Nicolas Jarry (calligrapher)

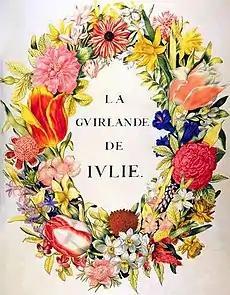
Cover of the "Guirlande de Julie"

Nicolas Jarry (1620 – 1670) was a noted 17th-century French calligrapher, whose works included his renditions of the poems of the "Guirlande de Julie" by Charles de Sainte-Maure, duc de Montausier.